Barholm and Stowe

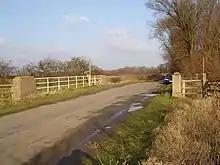
Bridge over the Greatford Cut between Barholm and Stowe

Barholm and Stowe is a civil parish in the South Kesteven district of Lincolnshire, England. According to the 2001 census it had a population of 87 in 34 households, increasing to a population of 139 in 60 households at the 2011 census. The parish covers the village of Barholm and the Stowe hamlet.